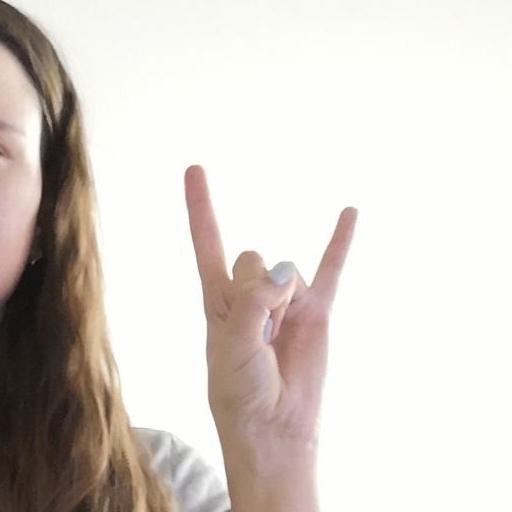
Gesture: rock